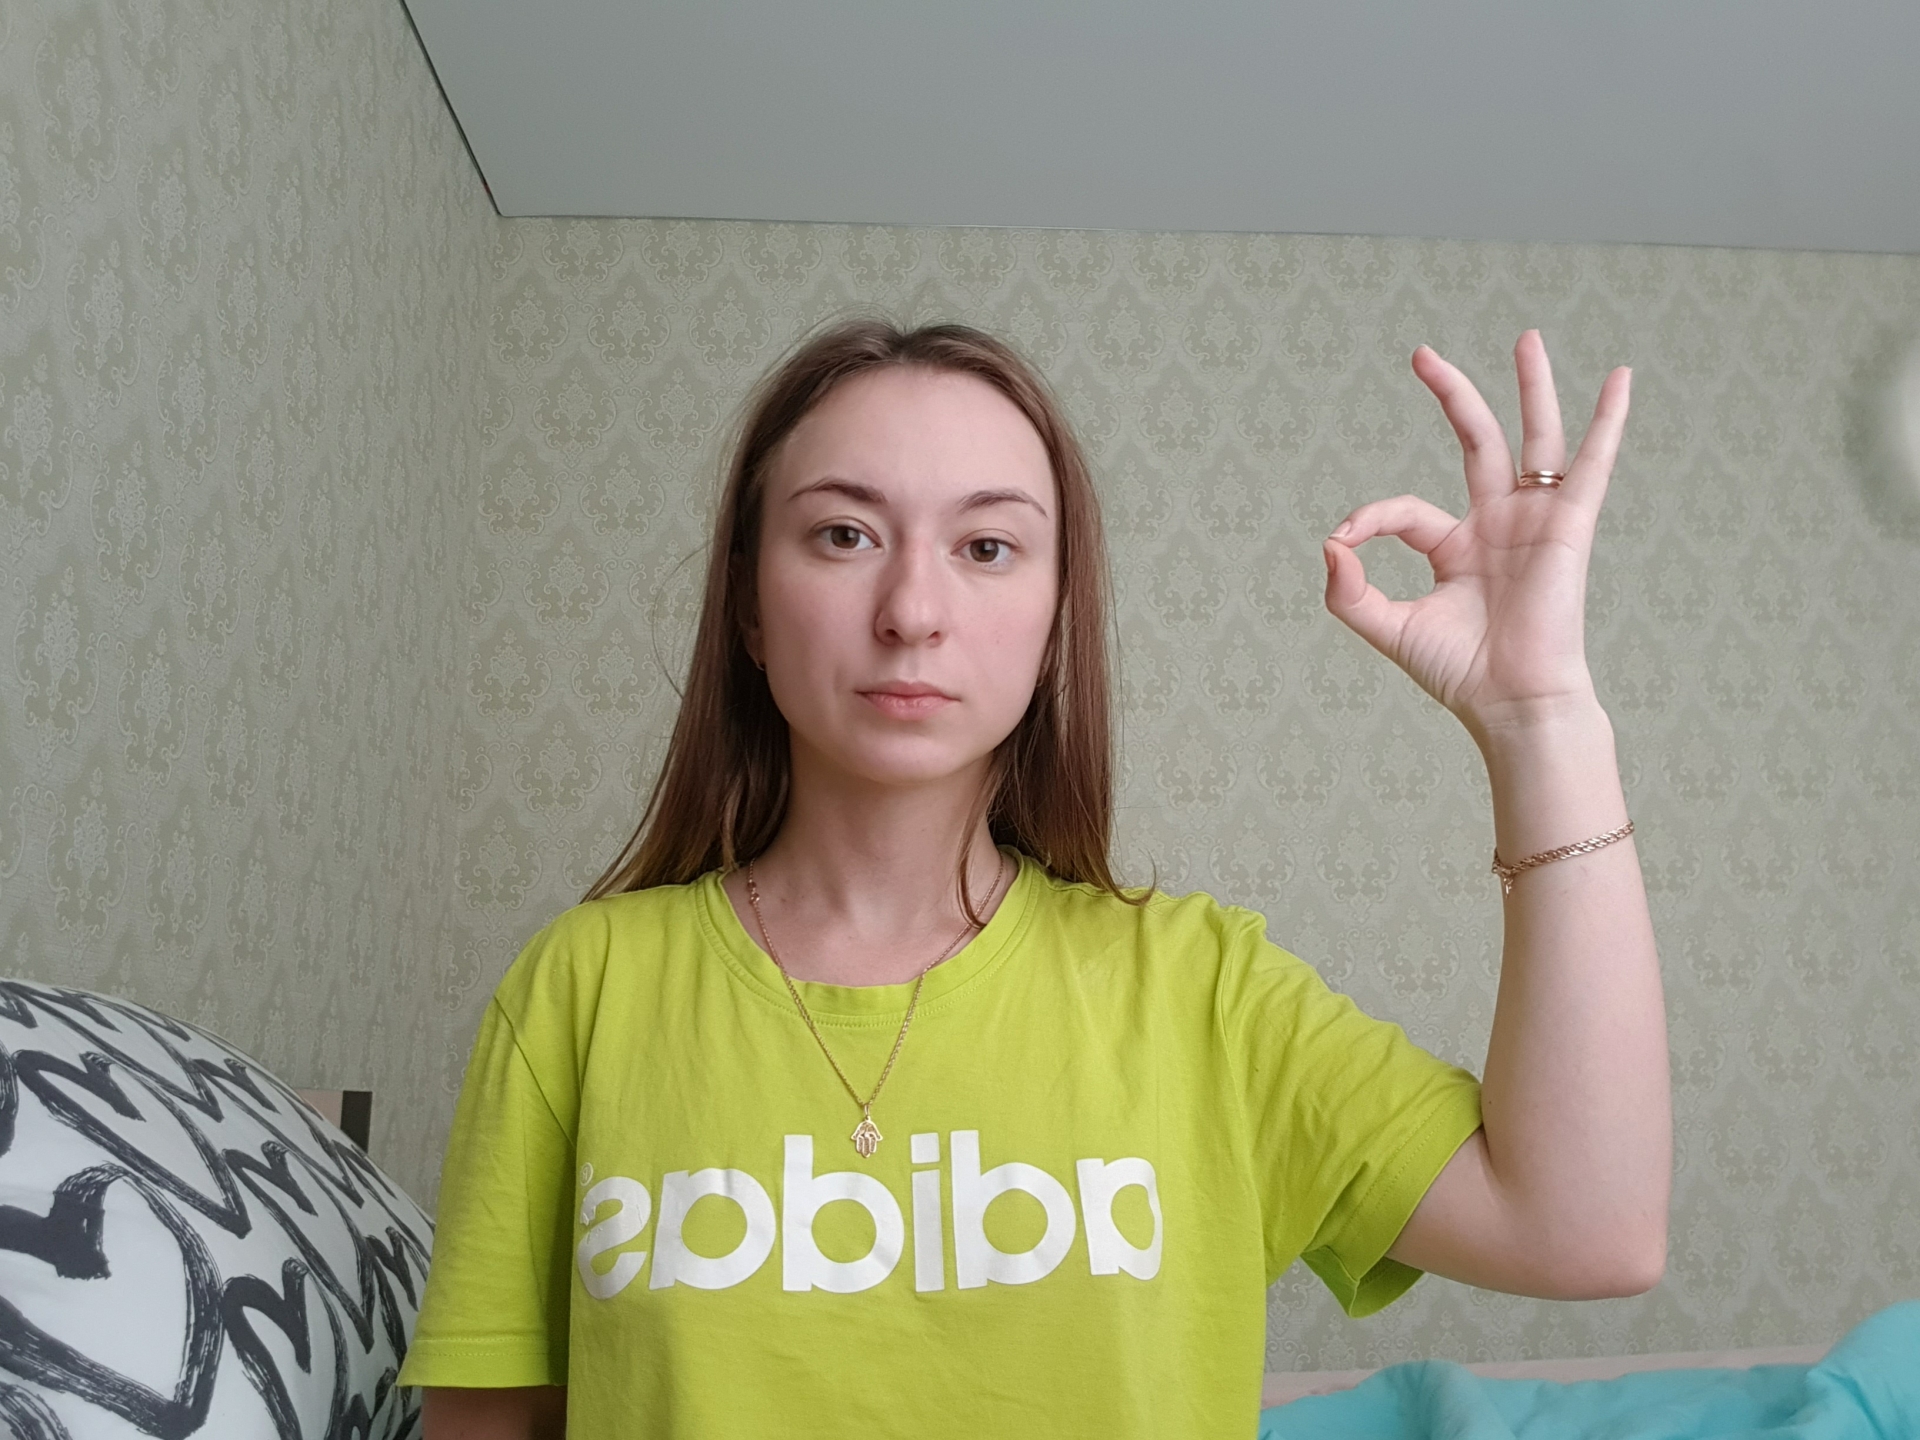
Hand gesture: ok